Ultadanga

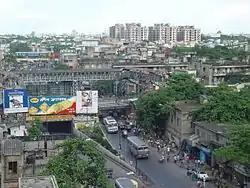
Bidhannagar Road railway station (Ultadanga railway station) over Ultadanga Main Road (Bidhannagar Road)

Ultadanga lay outside the Maratha Ditch, beyond Halsibagan, where the Sikh billionaire Umichand had a garden. It was the land on the opposite bank ("ulta" in Bengali).